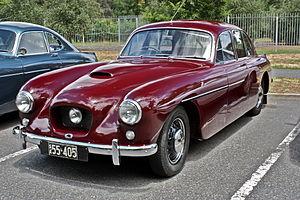
Les Bristol 404 et 405 sont deux modèles automobiles des années 1950 du constructeur anglais Bristol Cars. Manufacture de moteurs d’avion fondée en 1910, Bristol décide au lendemain de la Seconde Guerre mondiale d’entamer une diversification de ses activités. La division automobile Bristol Cars ainsi créée construit des voitures sportives, généralement associées à une mécanique BMW, imprégnées du savoir-faire aéronautique acquis par la manufacture.